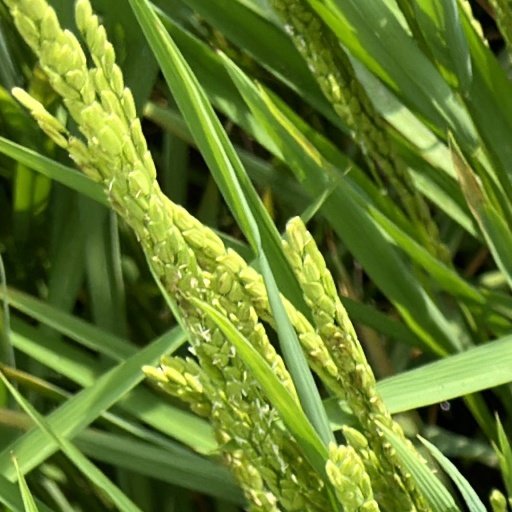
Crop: rice